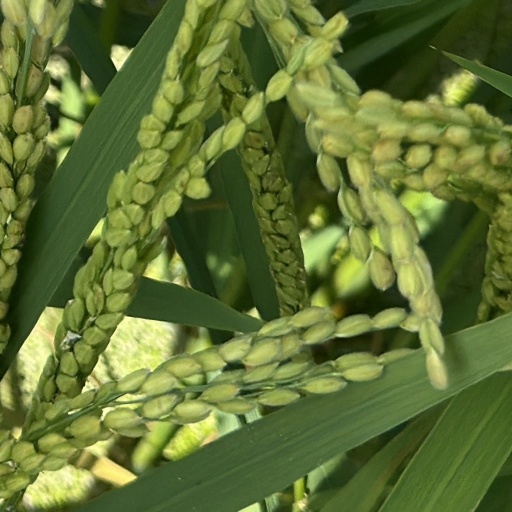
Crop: rice